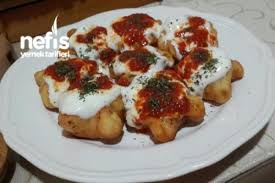
Yemek: manti